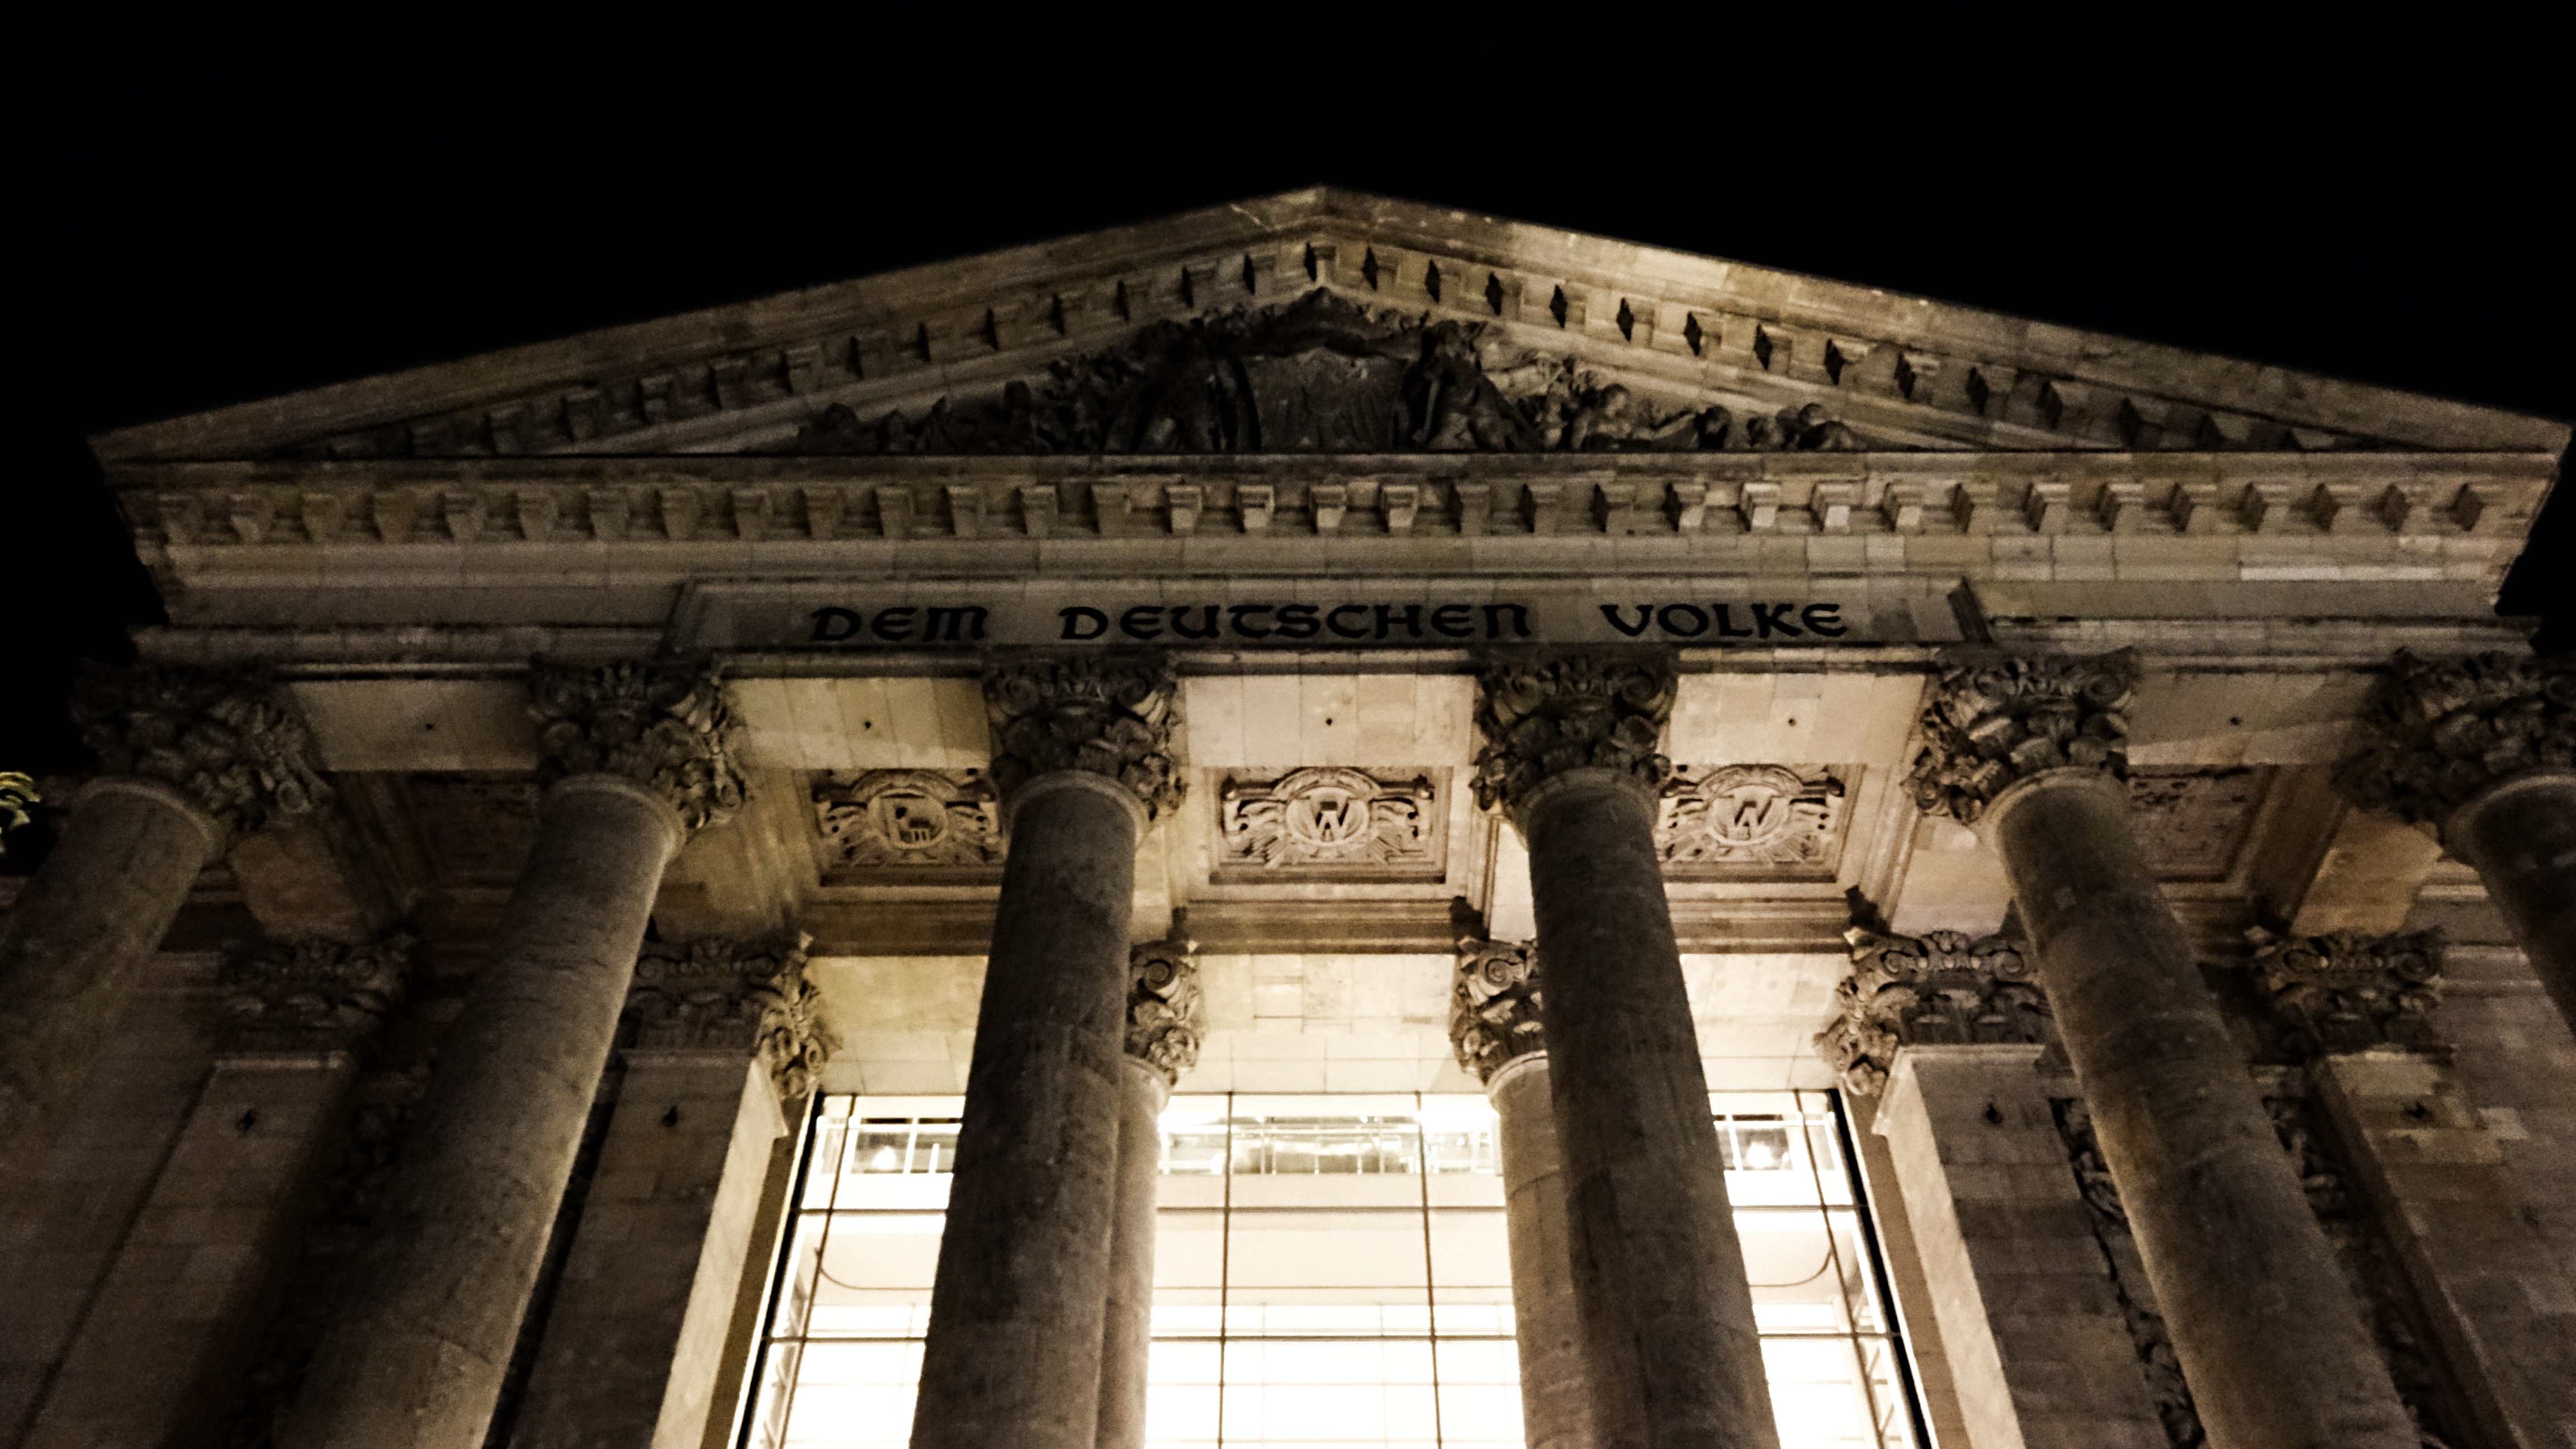
architecture, structure, night, palace, column, landmark, capital, temple, germany, berlin, government, reichstag, bundestag, ancient rome, the german volke, seat of government, ancient history, ancient roman architecture